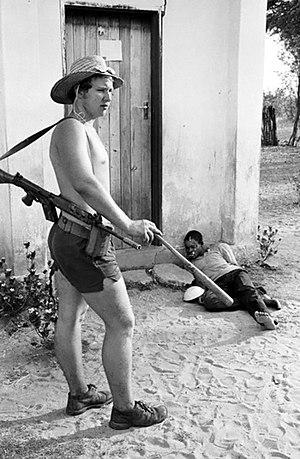
La guerre du Bush de Rhodésie du Sud opposa, entre 1972 et 1979, les forces de sécurité de la République de Rhodésie du Sud aux guérilleros de la ZIPRA et de la ZANLA. Elle provoqua la disparition de la Rhodésie de Ian Smith au profit du Zimbabwe de Robert Mugabe.
L’histoire de la Rhodésie du Sud correspond à la période durant laquelle le Zimbabwe actuel était une colonie britannique de 1890 jusqu'à l’indépendance du pays en 1980.